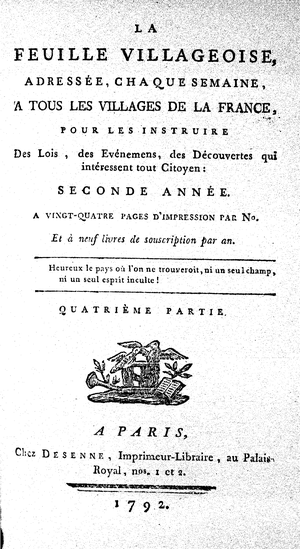
La Feuille villageoise
La Feuille villageoise est un journal hebdomadaire français créé en septembre 1790 à Paris par Joseph-Antoine Cerutti et disparu le 2 aout 1795.
Joseph-Antoine-Joachim Cerutti, né le 13 juin 1738 à None et mort le 3 février 1792 à Paris, est un homme de lettres et journaliste français d’origine italienne.